David Davis Mansion

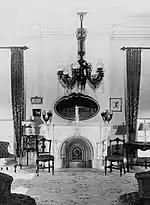
Inside Clover Lawn National Historic Landmark.

Clover Lawn was built between 1870 and 1872 and is where Justice Davis lived until his death in 1886. Davis commissioned French-born architect Alfred H. Piquenard to design the mansion, which combines Italianate and Second Empire architectural features and is a model of Gilded Age style and taste. Piquenard was a prominent Midwest architect who designed the State Capitol in Springfield. The home was meant as a residence for Davis' wife, Sarah. David spent most of his time there after retiring from the U.S. Senate in 1883. The house remained with the Davis family until 1960, when it was donated to the state of Illinois, which operates it as a state historic site.